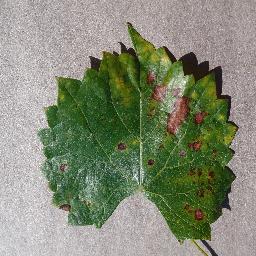
Label: Grape___Esca_(Black_Measles)